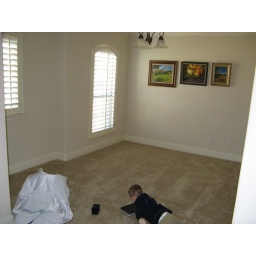
Open room by front door for study/studio space and doorway to kitchen